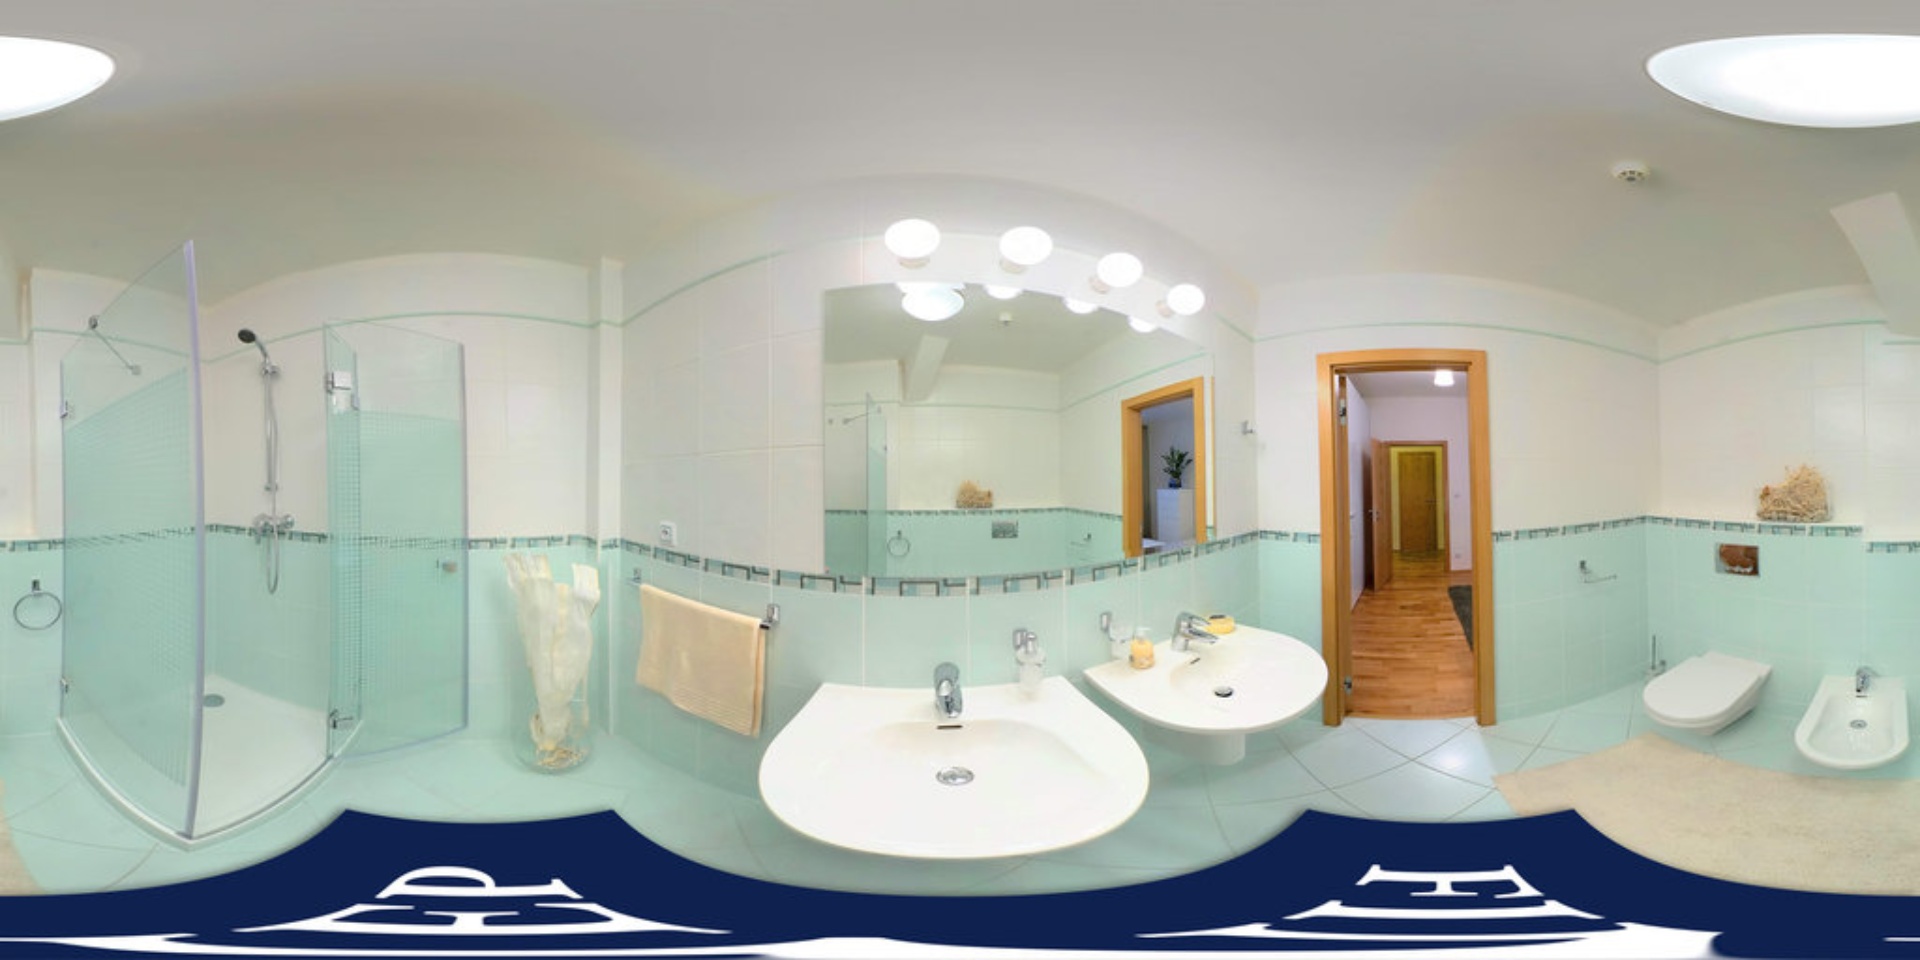
Referred object: the beige towel on the towel rack

Referred object: the large rectangular mirror